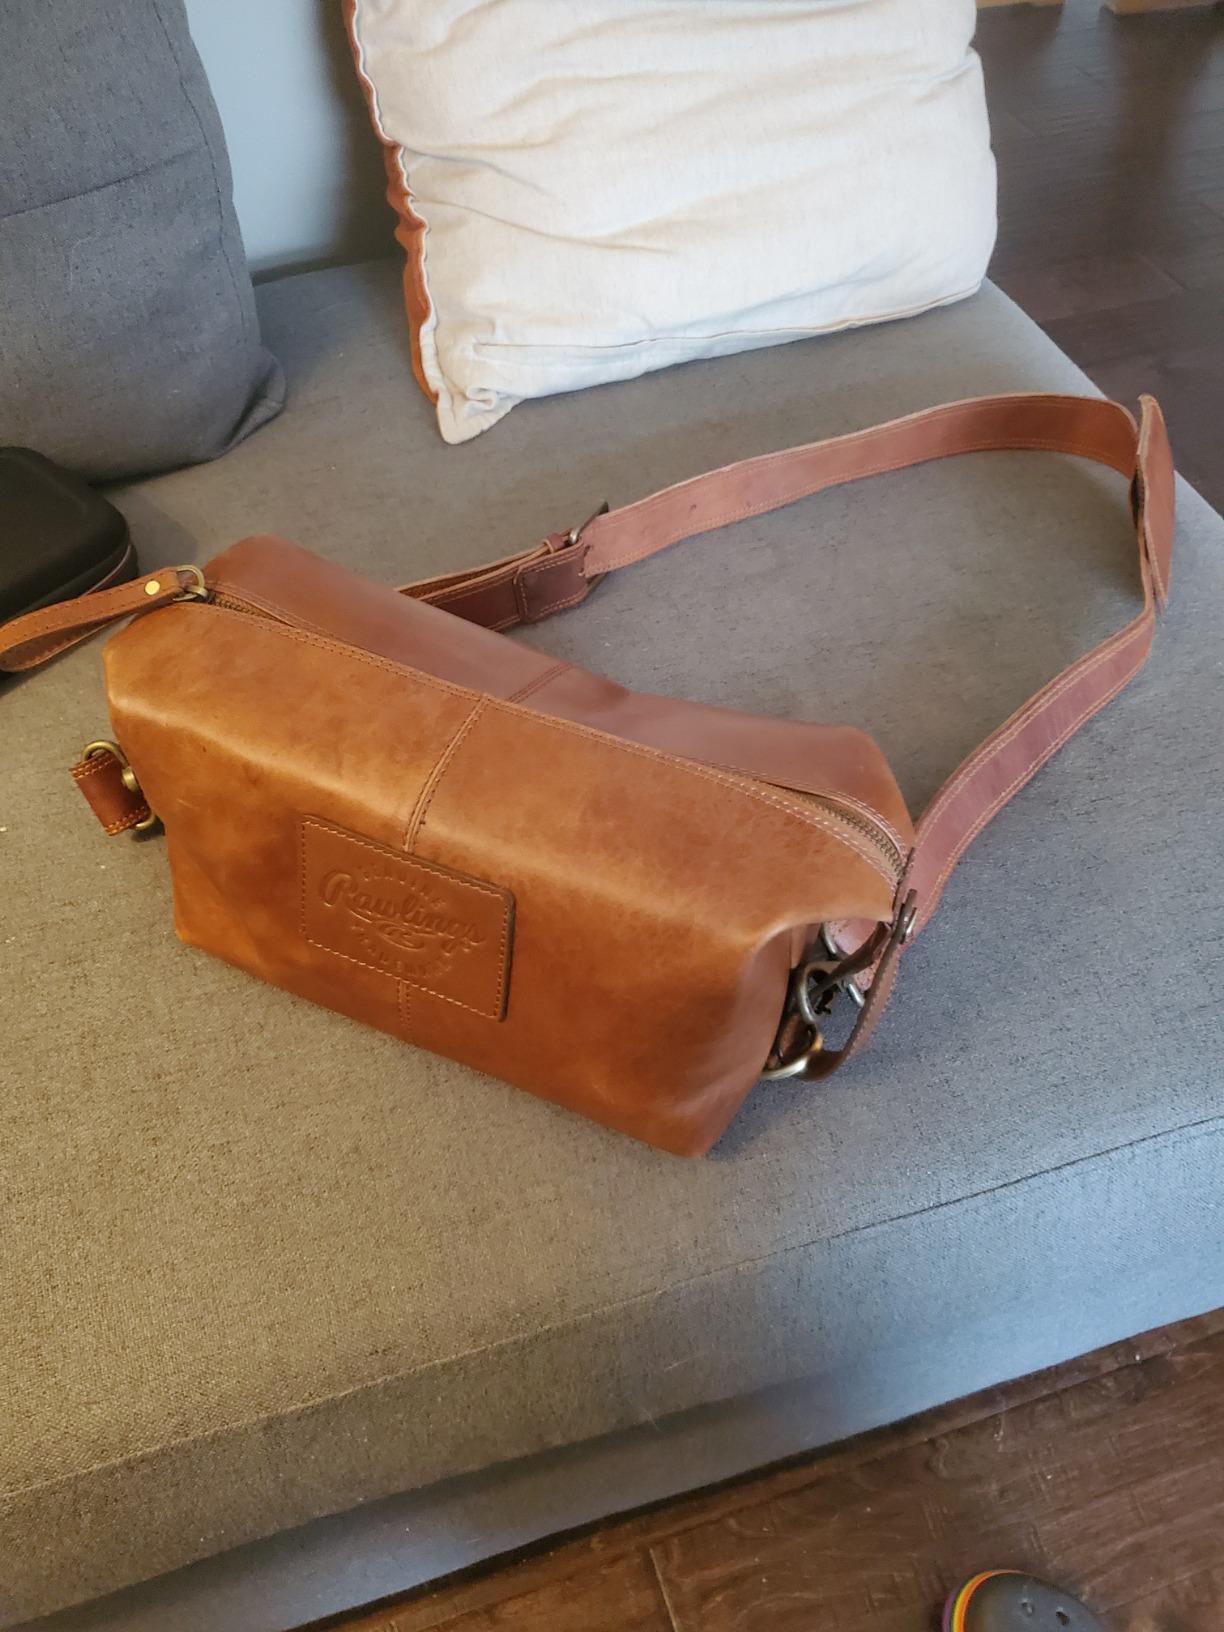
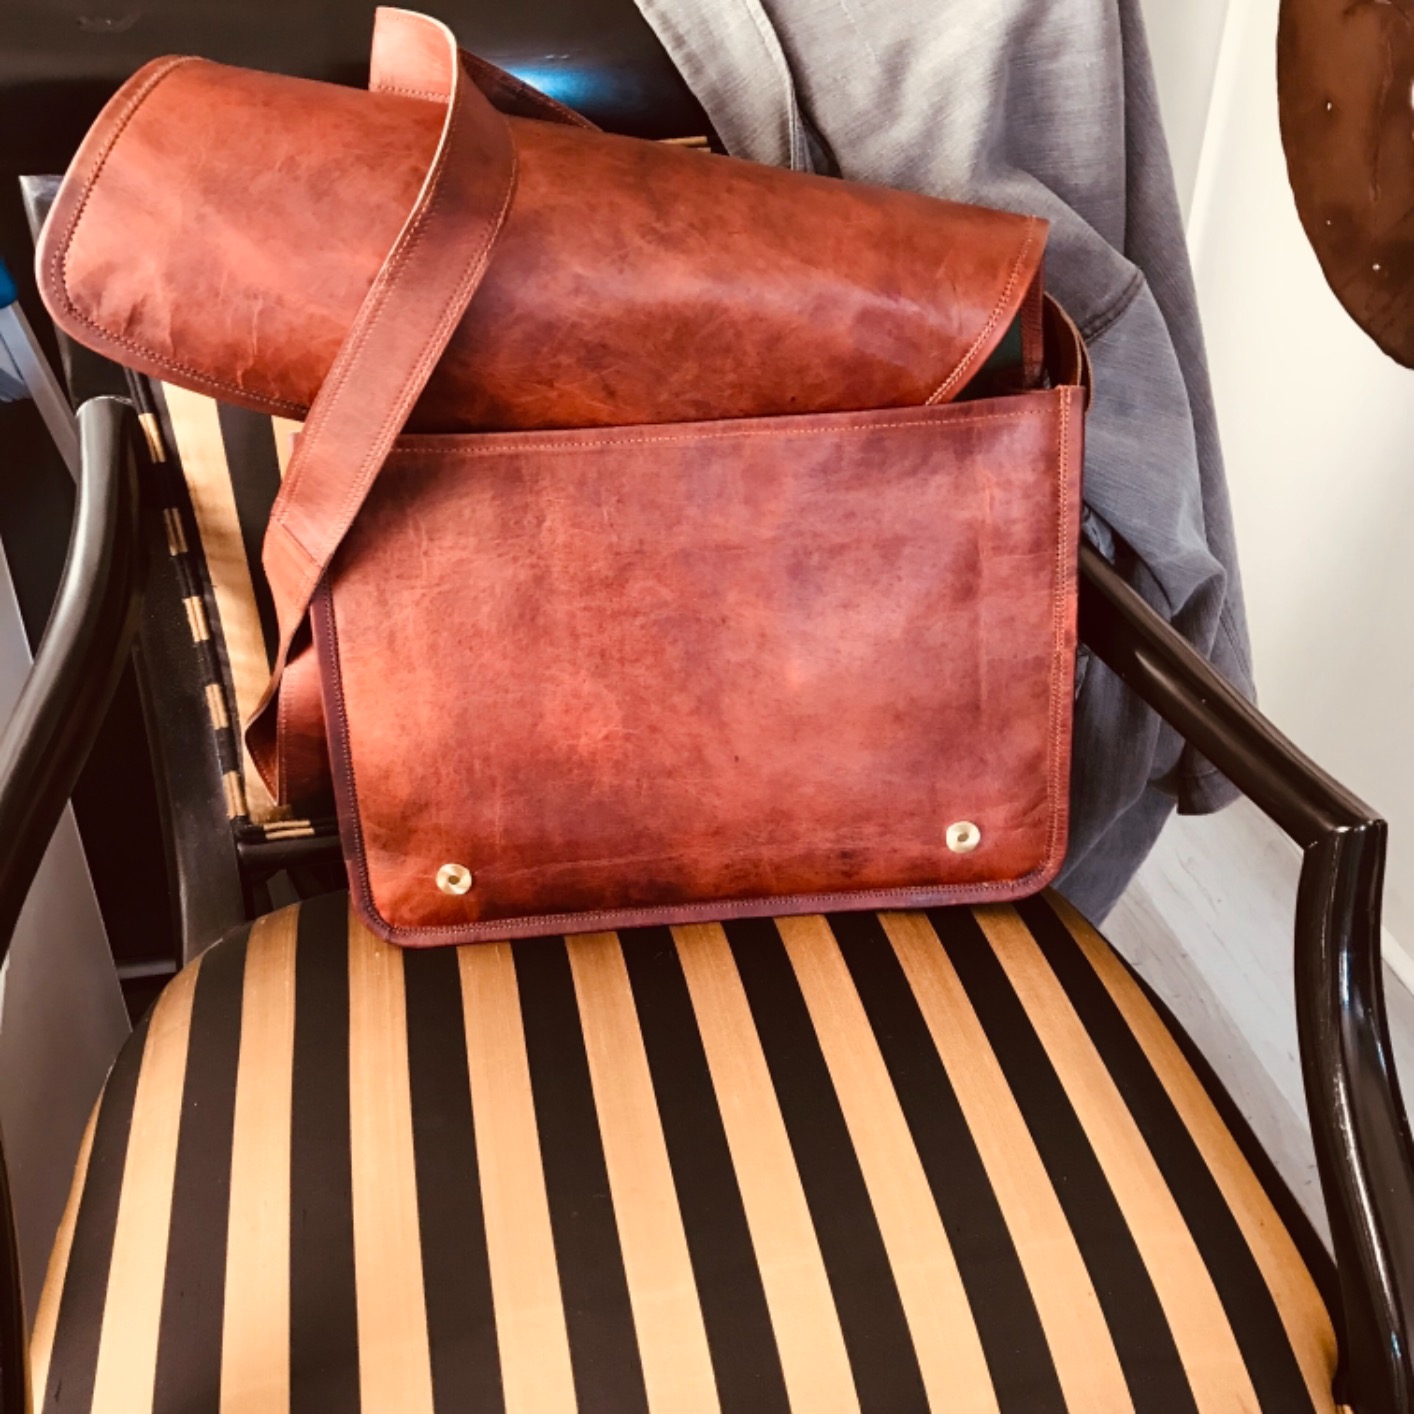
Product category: bag
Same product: no